Devi Bhagavata Purana

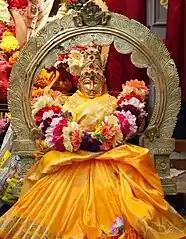
Devi Bhuvaneshwari

Consisting of 24 chapters, This canto of the text discusses "Sadachara" (virtues) and Dharma to self as an individual, as belonging to a "Grama" (village, community) and to a "Desha" (country). The text praises Sruti and asserts it to be the authoritative source, adding that Smriti and Puranas are also sources for guidance. This section is notable for adding that Tantra is also a source of guidance, but only if it does not conflict with the Vedas. Verses in the 11th books also describe sources for Rudraksha as Japa beads, the value of Tripundra mark on the forehead, five styles of "Sandhyas" (reflection, meditation) and five types of Yajnas.